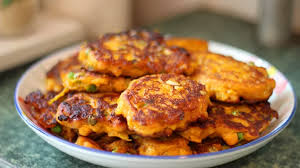
Yemek: mucver